Jacques Offenbach

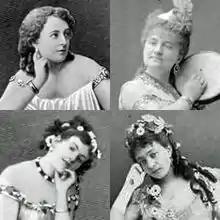
head shots of four white prima donnas in operatic costumes

Returning to the familiar Paris salons, Offenbach gradually shifted the emphasis of his work from being a cellist who also composed to being a composer who also played the cello. He had already published many compositions, and some of them had sold well, but now he began to write, perform and produce musical burlesques as part of his salon presentations. He amused the comtesse de Vaux's 200 guests with a parody of Félicien David's currently fashionable , and in April 1846 gave a concert at which seven operatic items of his own composition were premiered before an audience that included leading music critics. The following year he staged his first operetta, the one-act . It had been written at the invitation of the , which had then failed to present it, and Offenbach mounted the production himself as part of an evening of his works at the . He seemed on the verge of breaking into theatrical composition when the 1848 revolution broke out, sweeping Louis Philippe from the throne and leading to serious bloodshed in the streets of the capital. Three hundred and fifty people were killed within three days. Offenbach hastily took Hérminie and their two-year-old daughter to join his family in Cologne. The city was experiencing its own nationalistic revolutionary upheaval and Offenbach found it expedient to change his forename back to the German while there.